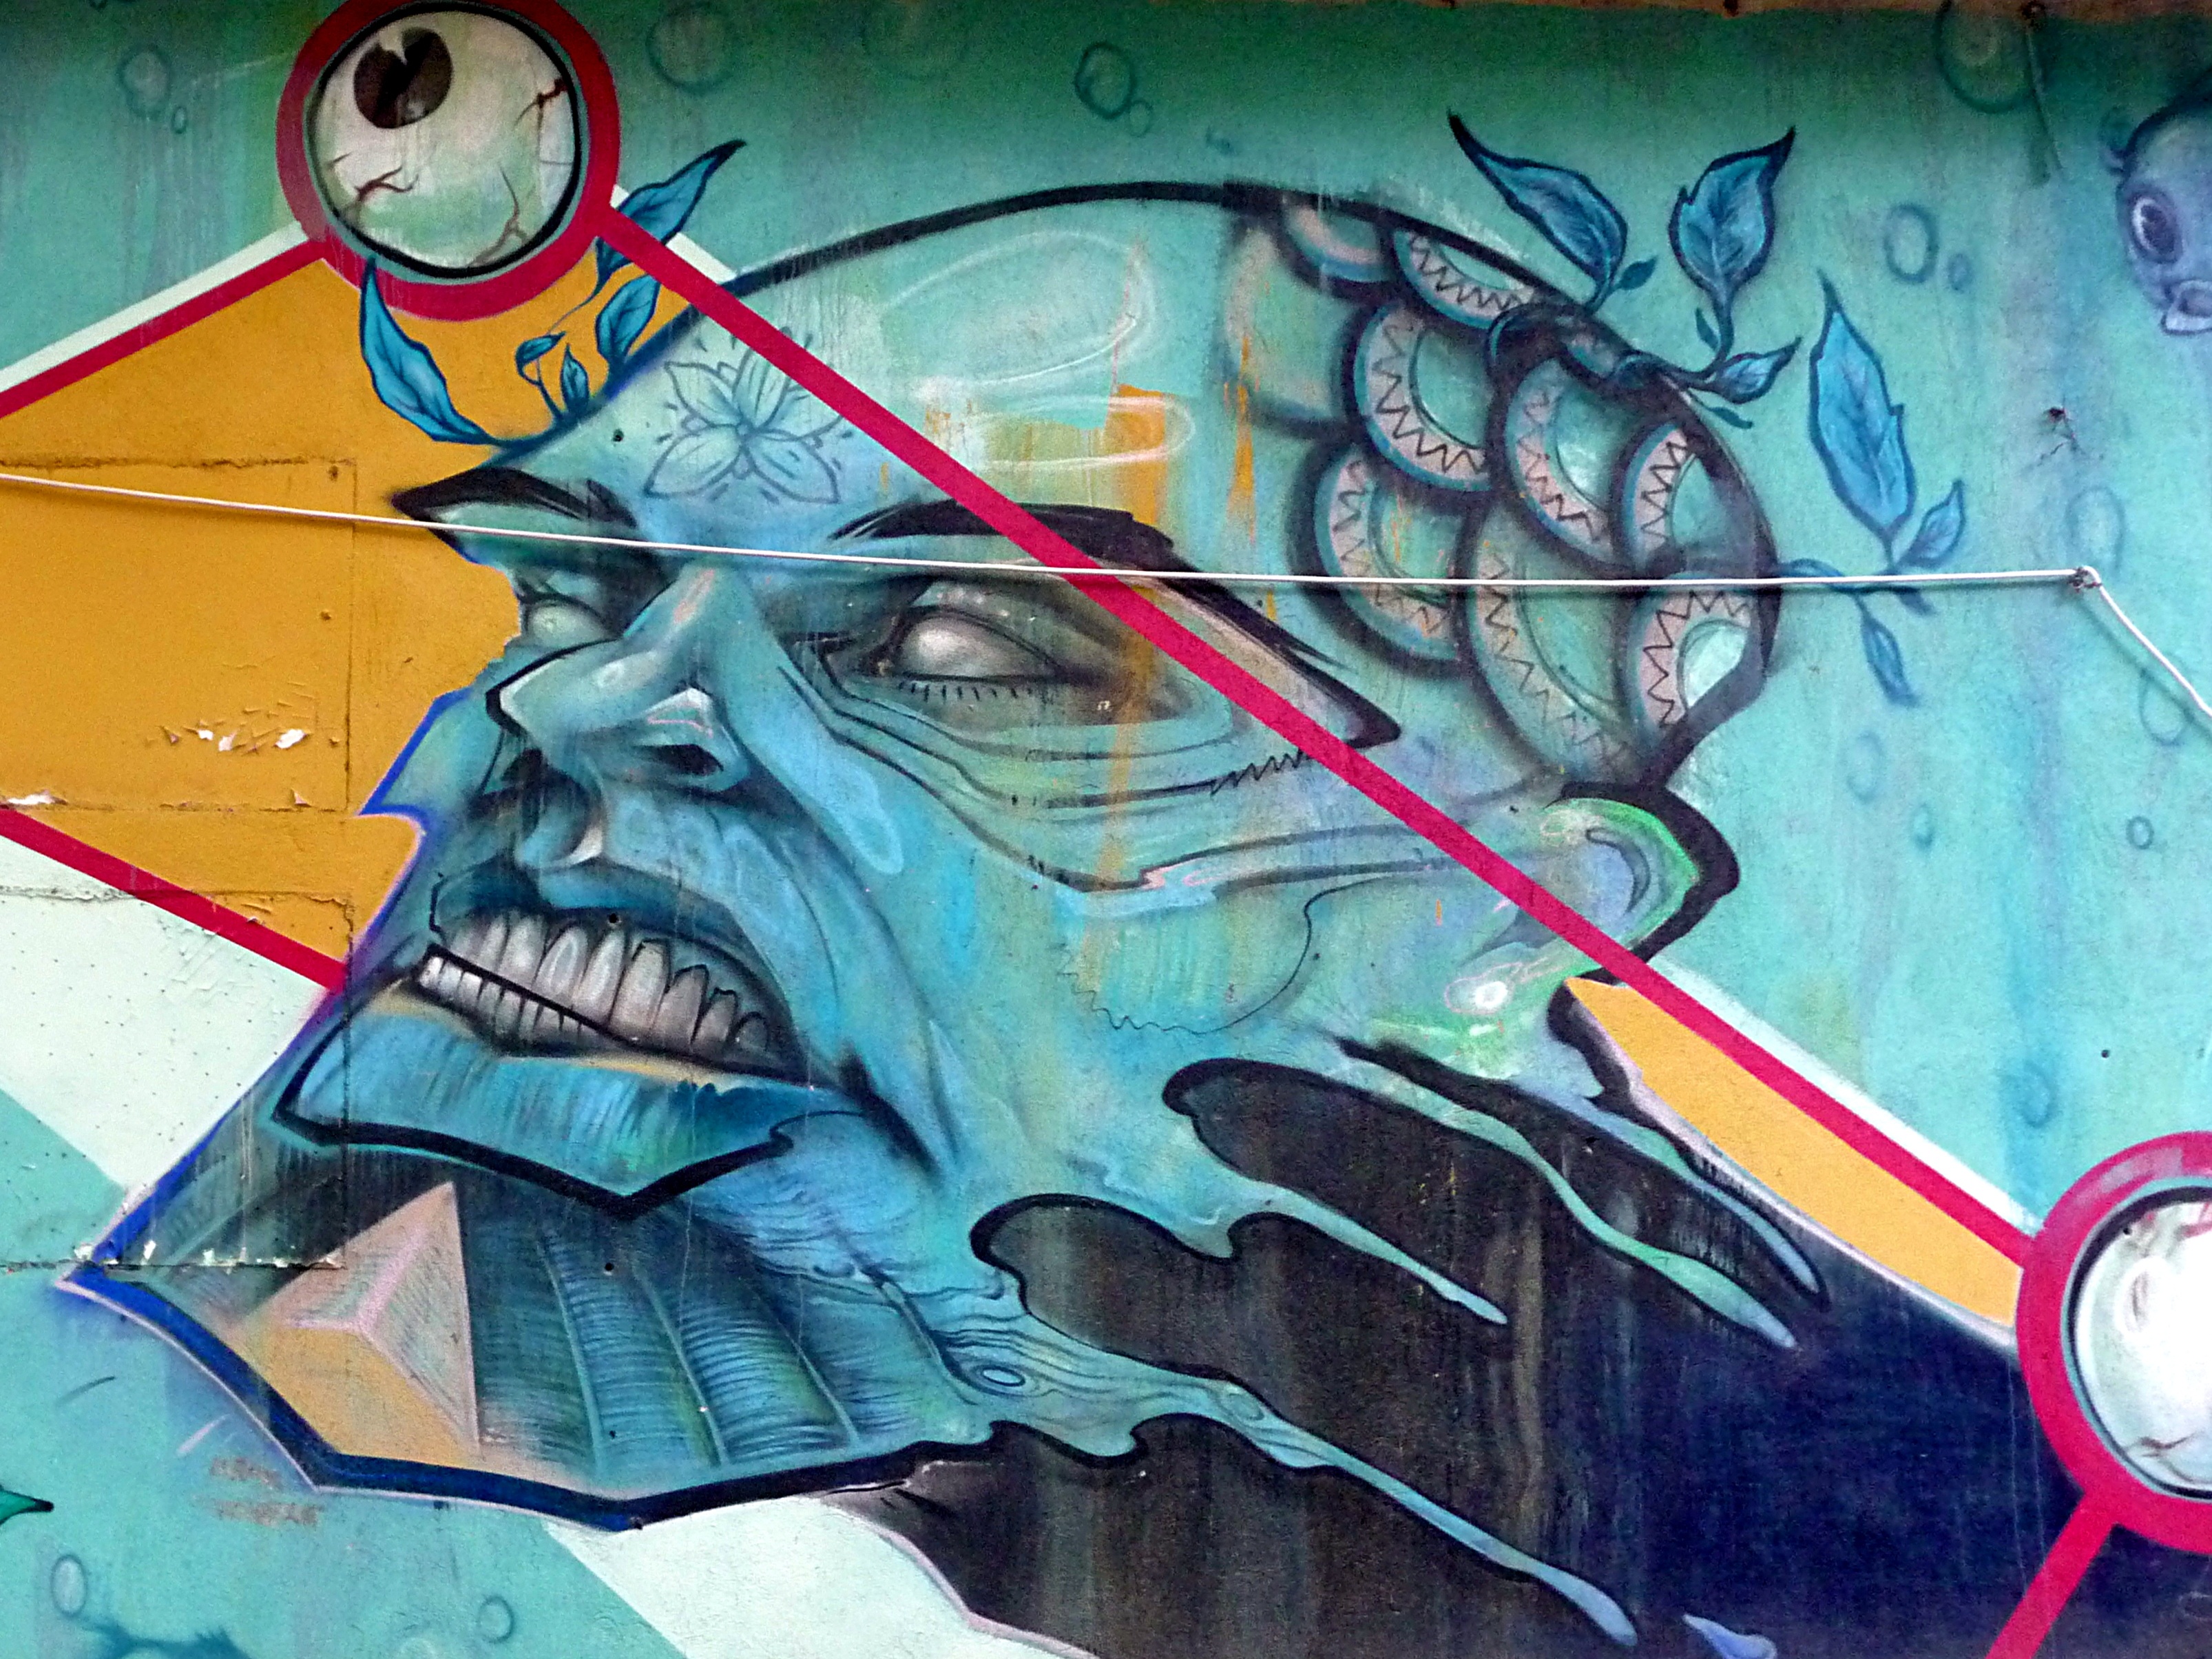
color, blue, graffiti, street art, art, illustration, head, mural, il